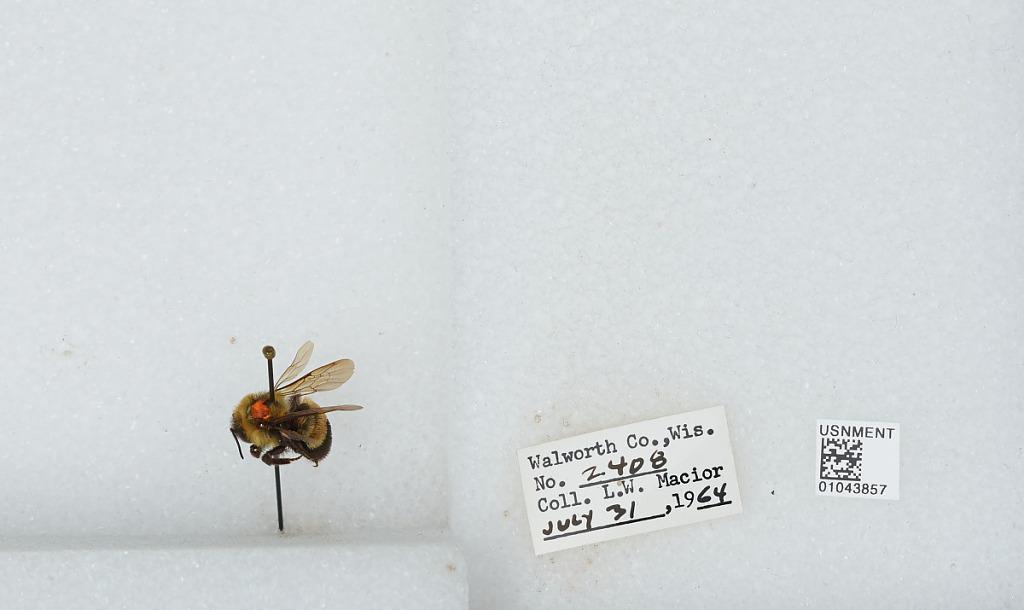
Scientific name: Bombus (Bombus) affinis Cresson
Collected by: L. Macior
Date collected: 1964-7-31
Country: United States
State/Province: Wisconsin
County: Walworth
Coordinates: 42.67, -88.54